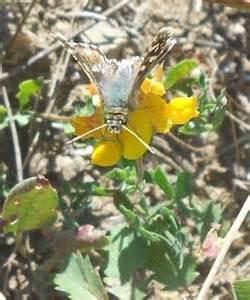
butterfly